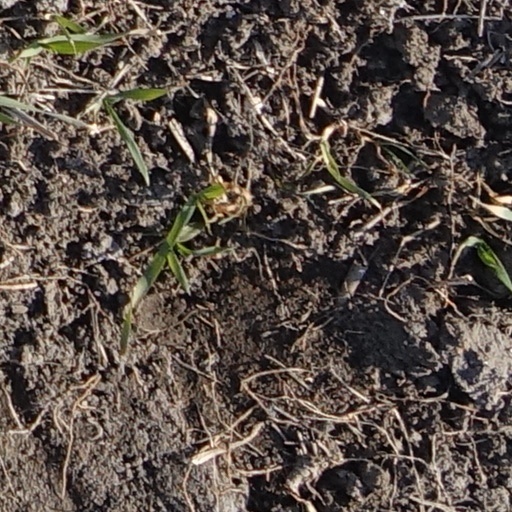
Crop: wheat